History of the Baltimore Orioles

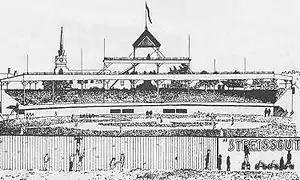
A drawing of Lloyd Street Grounds in 1901

The modern Orioles franchise can trace its roots back to the original Milwaukee Brewers of the minor-league Western League (WL), beginning in 1894 when the league reorganized. The Brewers were still league members when the WL renamed itself the American League (AL) in 1900.